Kelly Ripa

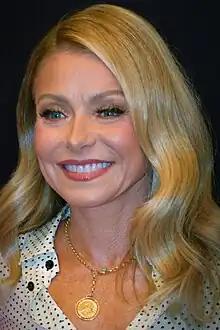
Ripa at the opening of PaleyFest at the Paley Center for Media in Manhattan, New York, October 2023

Kelly Maria Ripa (born October 2, 1970) is an American actress and talk show host. Since 2001, she has been the co-host of the syndicated morning talk show "Live! with Kelly and Mark" in various formats. Her co-hosts have included Regis Philbin, Michael Strahan, Ryan Seacrest, and her husband Mark Consuelos.